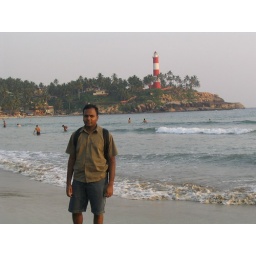
I like this pic:) light house surrounded by coconut trees